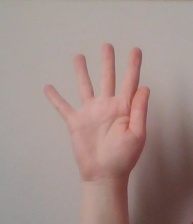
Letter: sheen